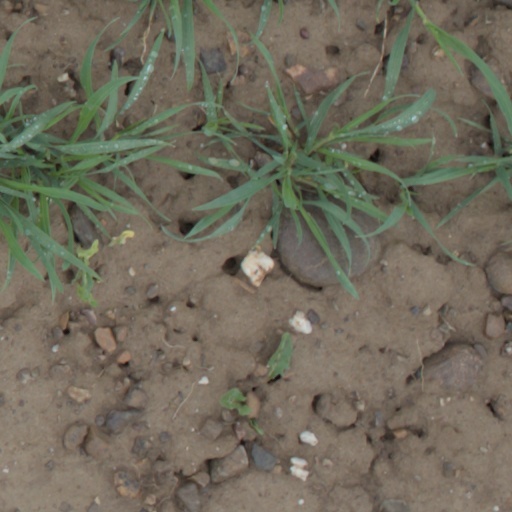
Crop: wheat